Sandy Historic District

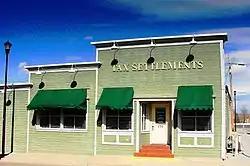
The Jensen Kuhre store in the Sandy Historic District, February 2009

The Sandy Historic District is a Historic District in Sandy, Utah, United States, that is listed on the National Register of Historic Places (NRHP) and covers most of the city's pre-suburbanization extent.